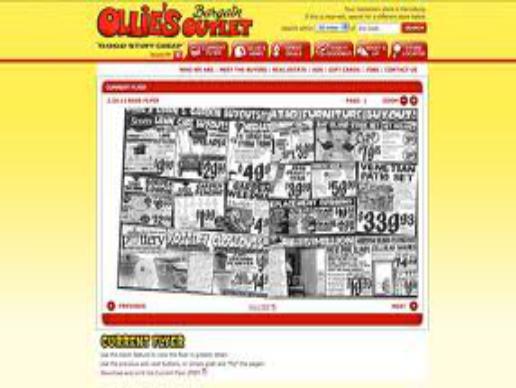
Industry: Others